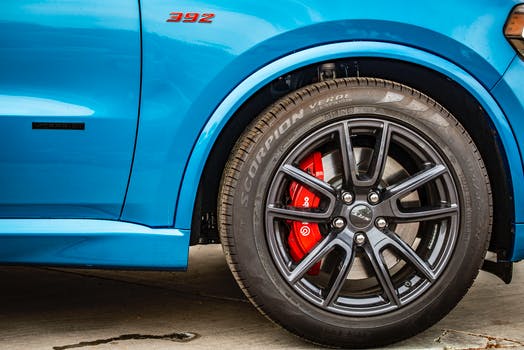
Label: No Watermark